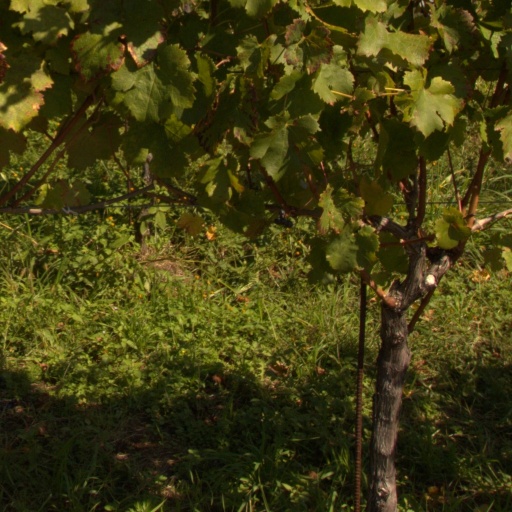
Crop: grape